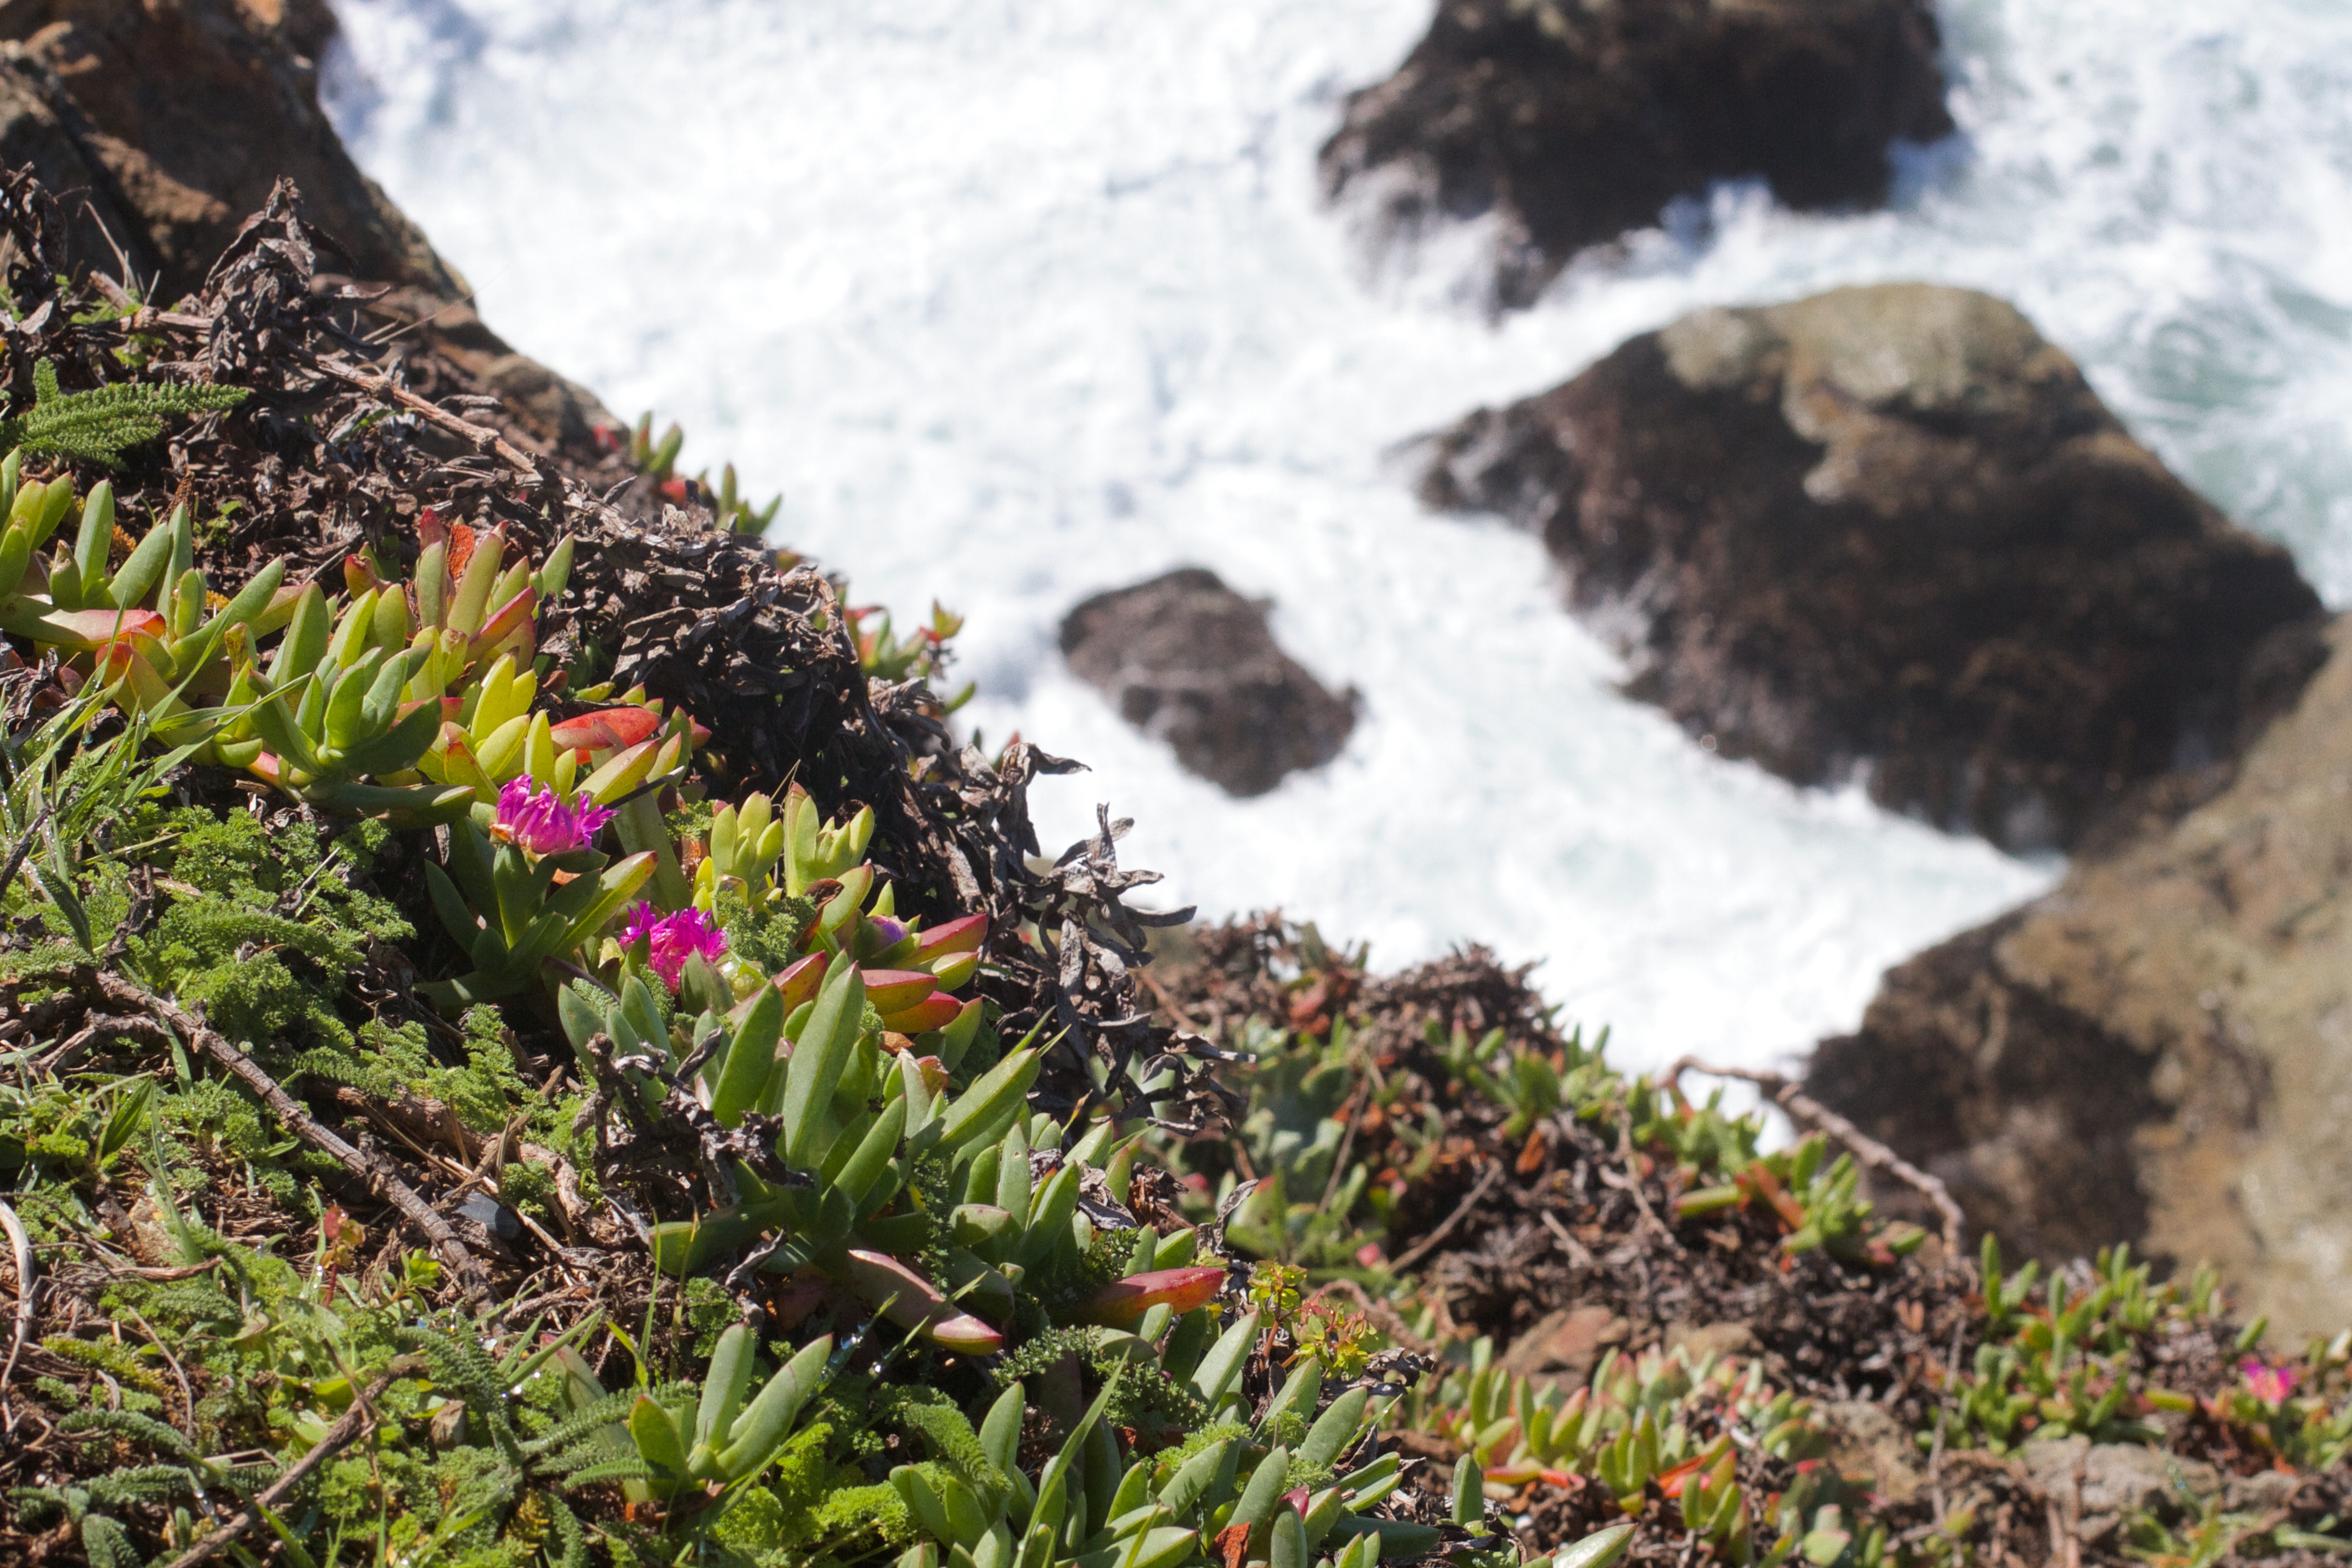
coast, nature, rock, leaf, flower, stream, soil, flora, geological phenomenon